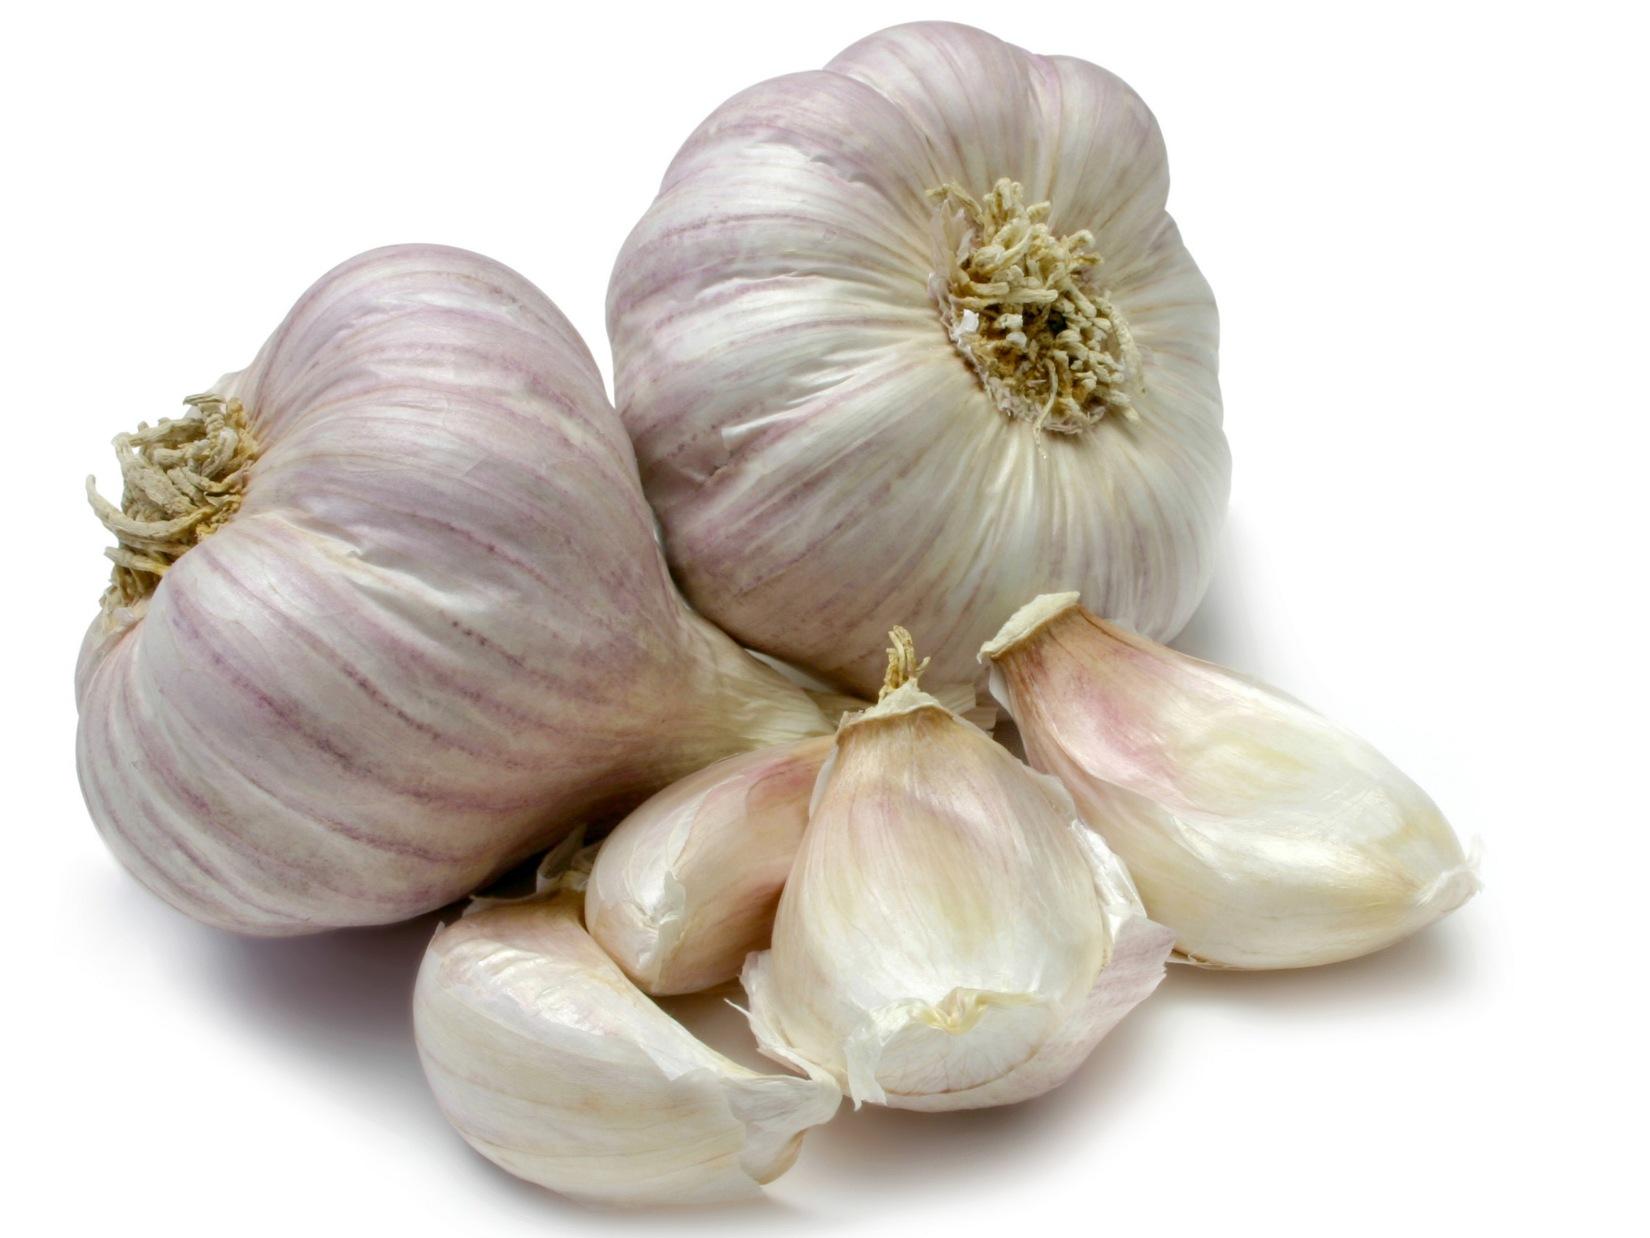
Label: garlic